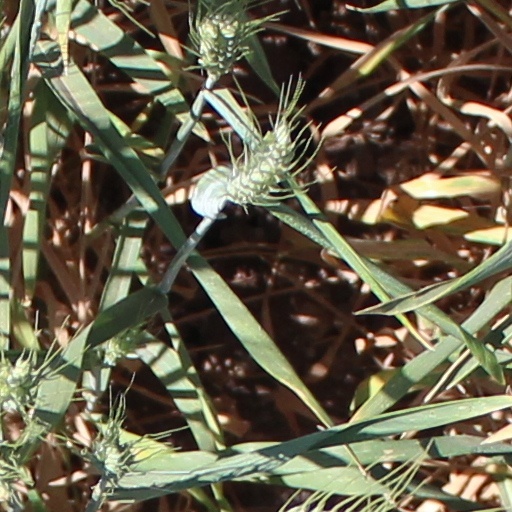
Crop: wheat